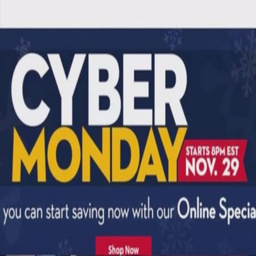
the evolution of digital advertising